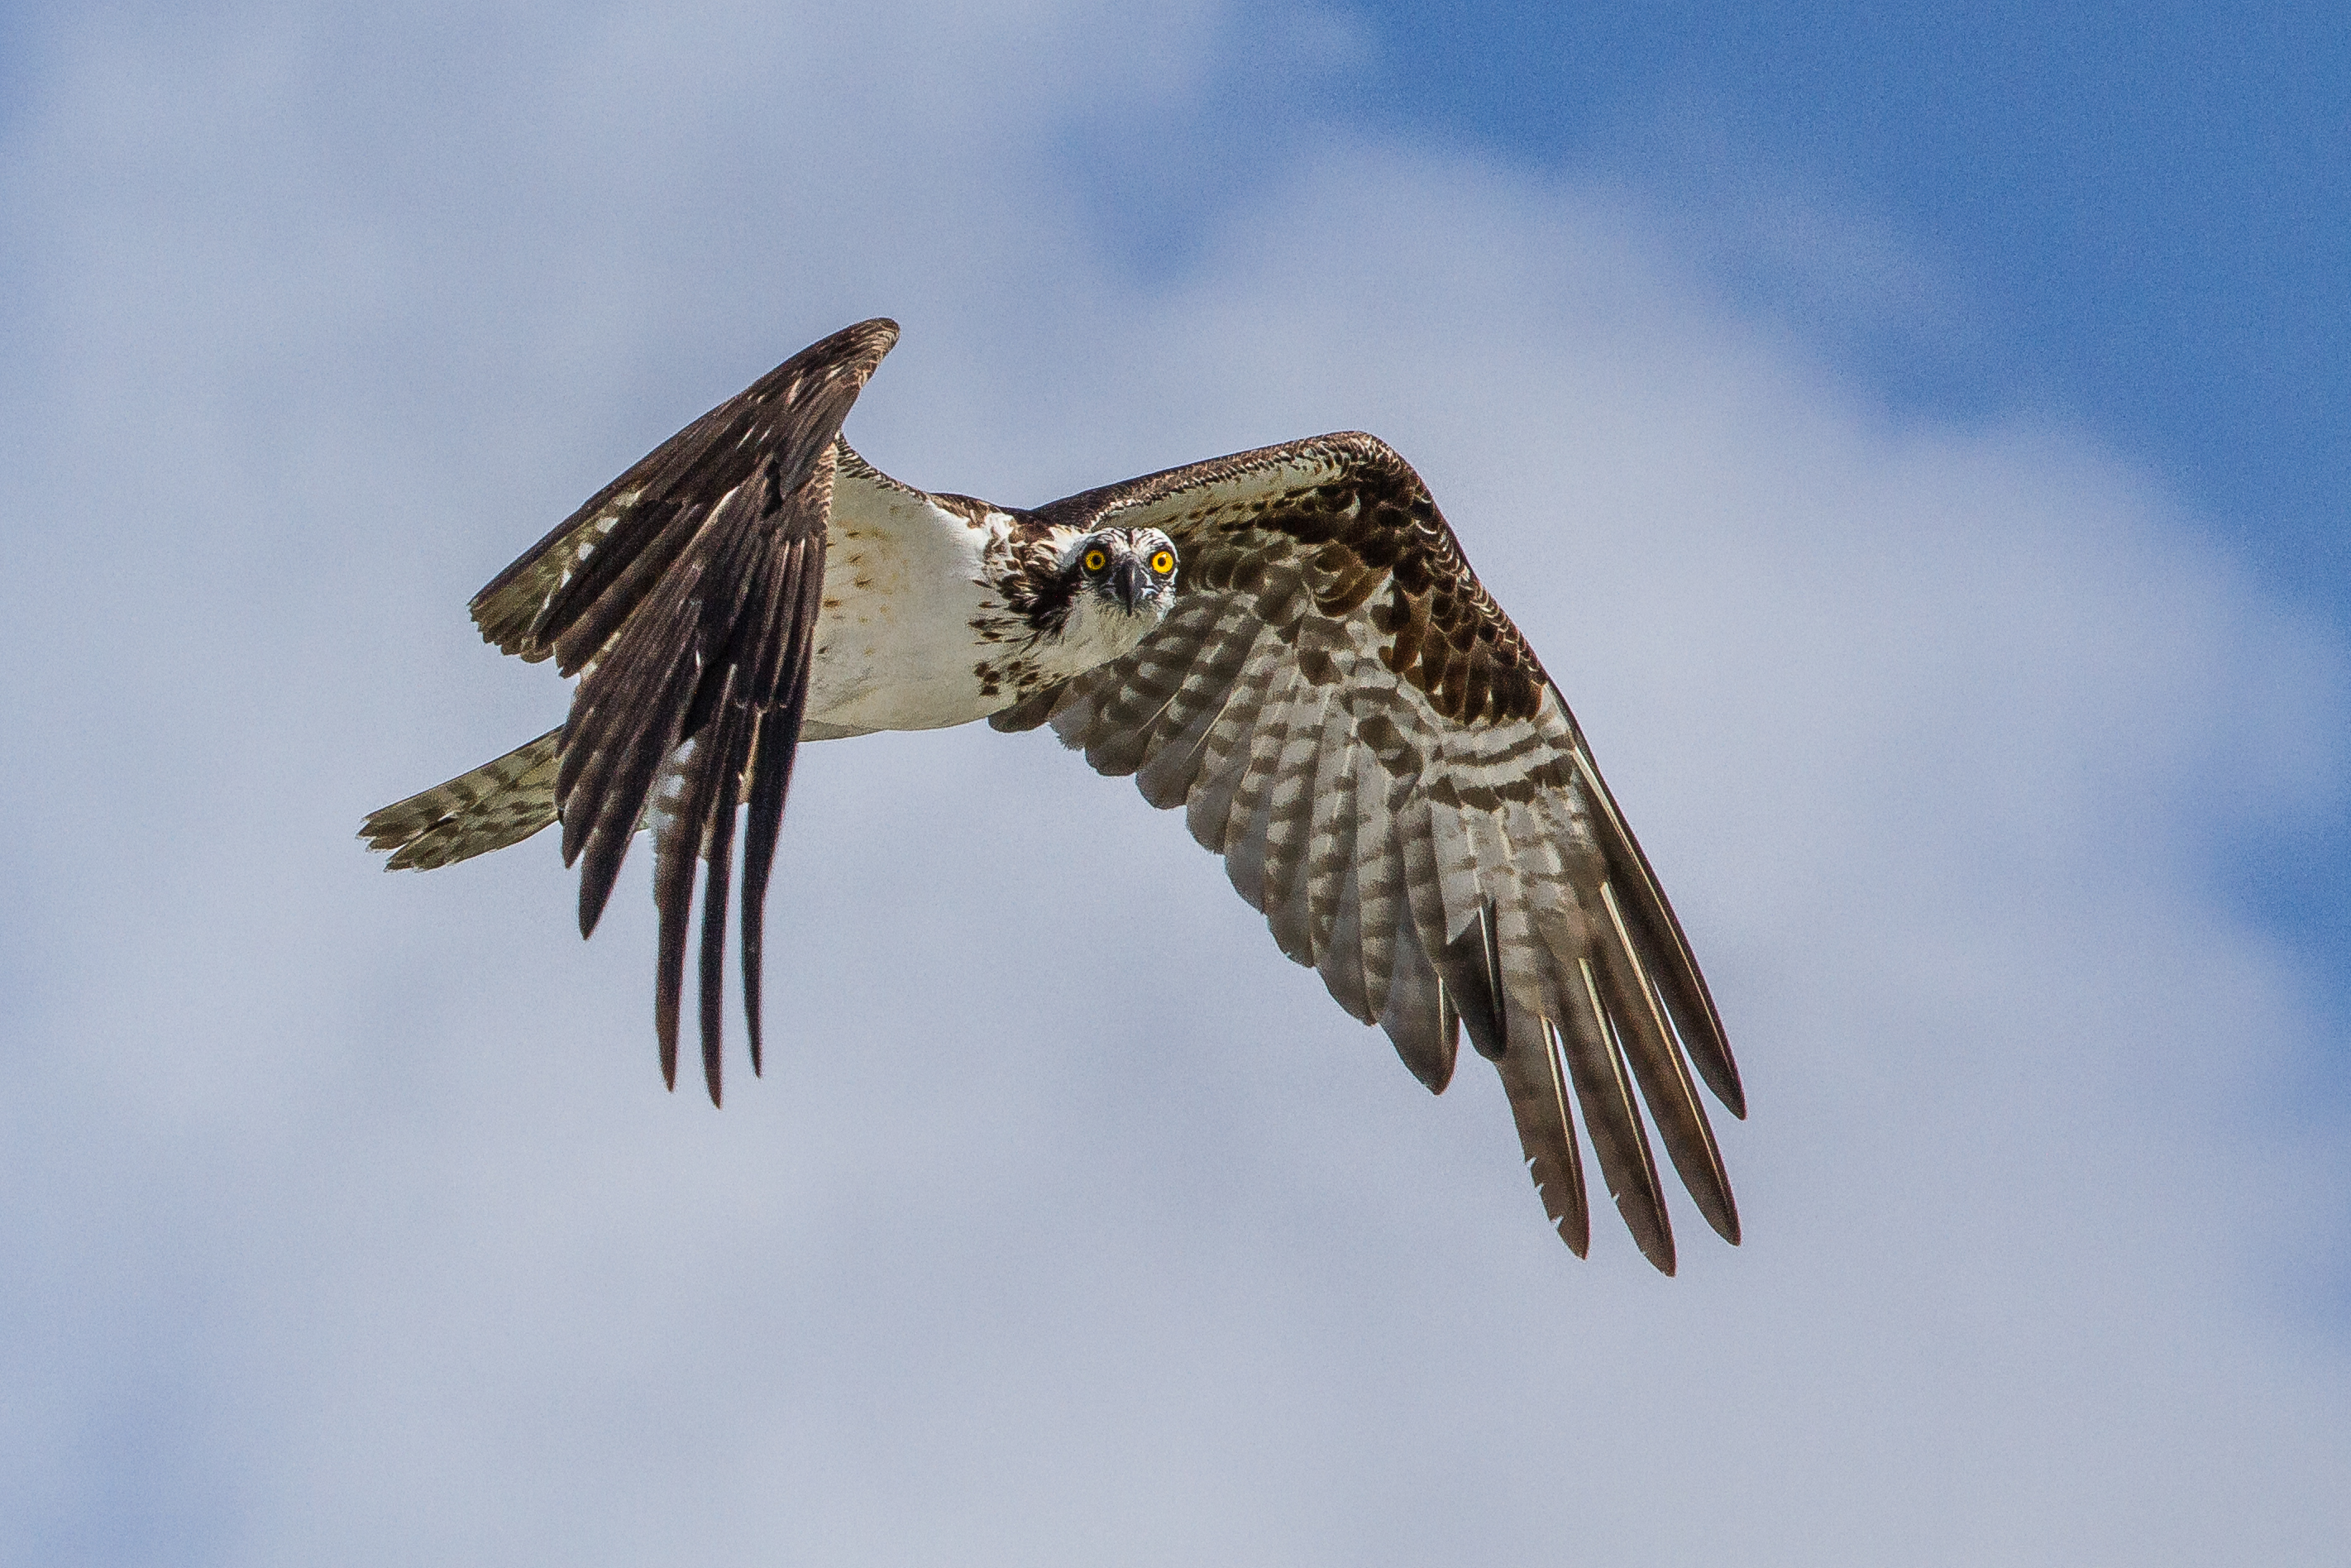
bird, wing, looking, explore, beak, flight, eagle, hawk, fauna, bird of prey, vertebrate, osprey, stare, falcon, harrier, florida, buzzard, inflight, andymorffew, morffew, naturethroughthelens, marcoisland, tigertailbeach, pandionhaliaetus, accipitriformes